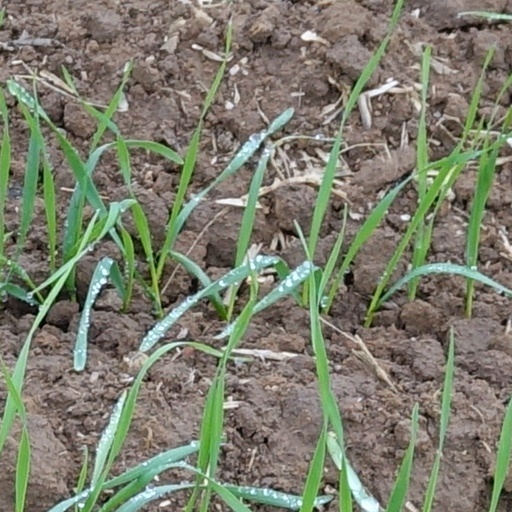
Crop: wheat